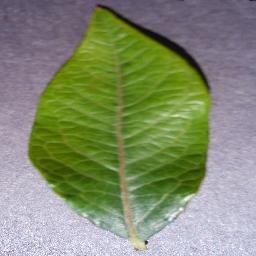
Label: Blueberry___healthy